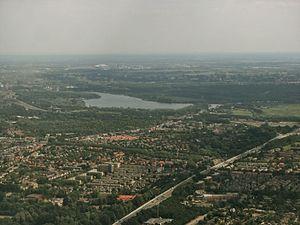
Vue arienne de Badhoevedorp, Pays-Bas
Badhoevedorp est une ville d'environ 11 370 habitants situé dans la commune néerlandaise de Haarlemmermeer dans la province de la Hollande-Septentrionale.